Paloma Tortajada

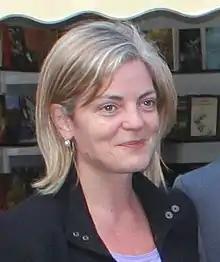
Tortajada in 2010

Paloma Tortajada Lorente (9 August 1969 – 25 April 2019) was a Spanish journalist and radio and television broadcaster. She firstly worked at Radio Popular de Zaragoza (now called COPE Zaragoza) in Zaragoza before becoming head of news of Antena 3 Radio Aragón. Tortajada worked at Cadena SER from 1992 to 2005 and then was head of society at Cuatro and CNN+ between 2006 and 2009. She was lead press officer of the Ministry of Education under Ángel Gabilondo and then returned to Cadena COPE in 2013.